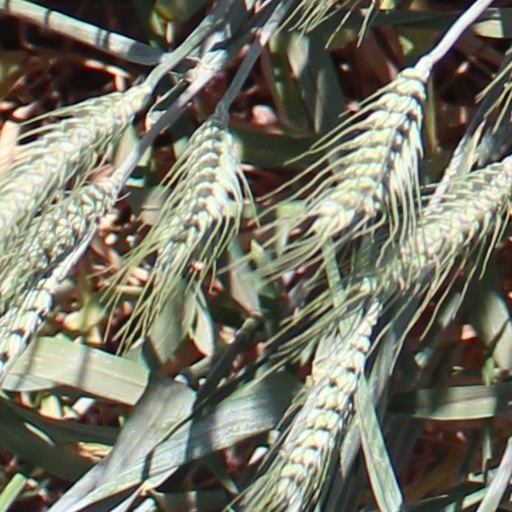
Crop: wheat